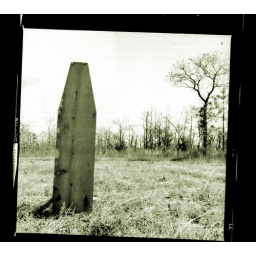
An old wooden ironing board placed in the backyard as a sign of the death of housework.